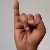
The image shows a hand gesture representing the letter 'I' in Indian Sign Language.